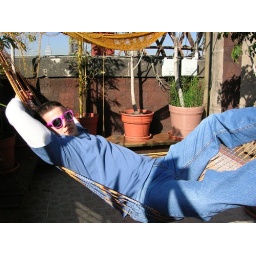
Chilling in the hammocks in my borrowed pink glasses